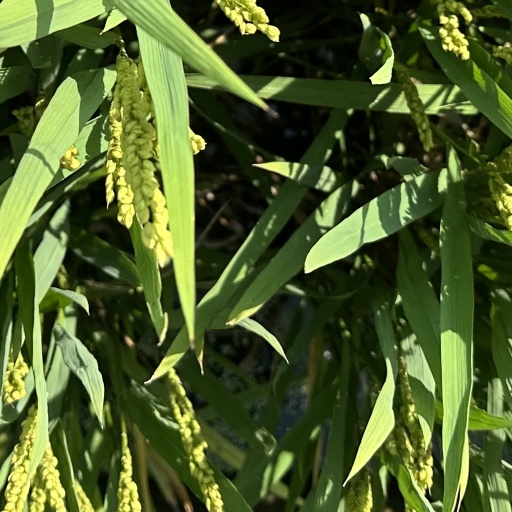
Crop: rice